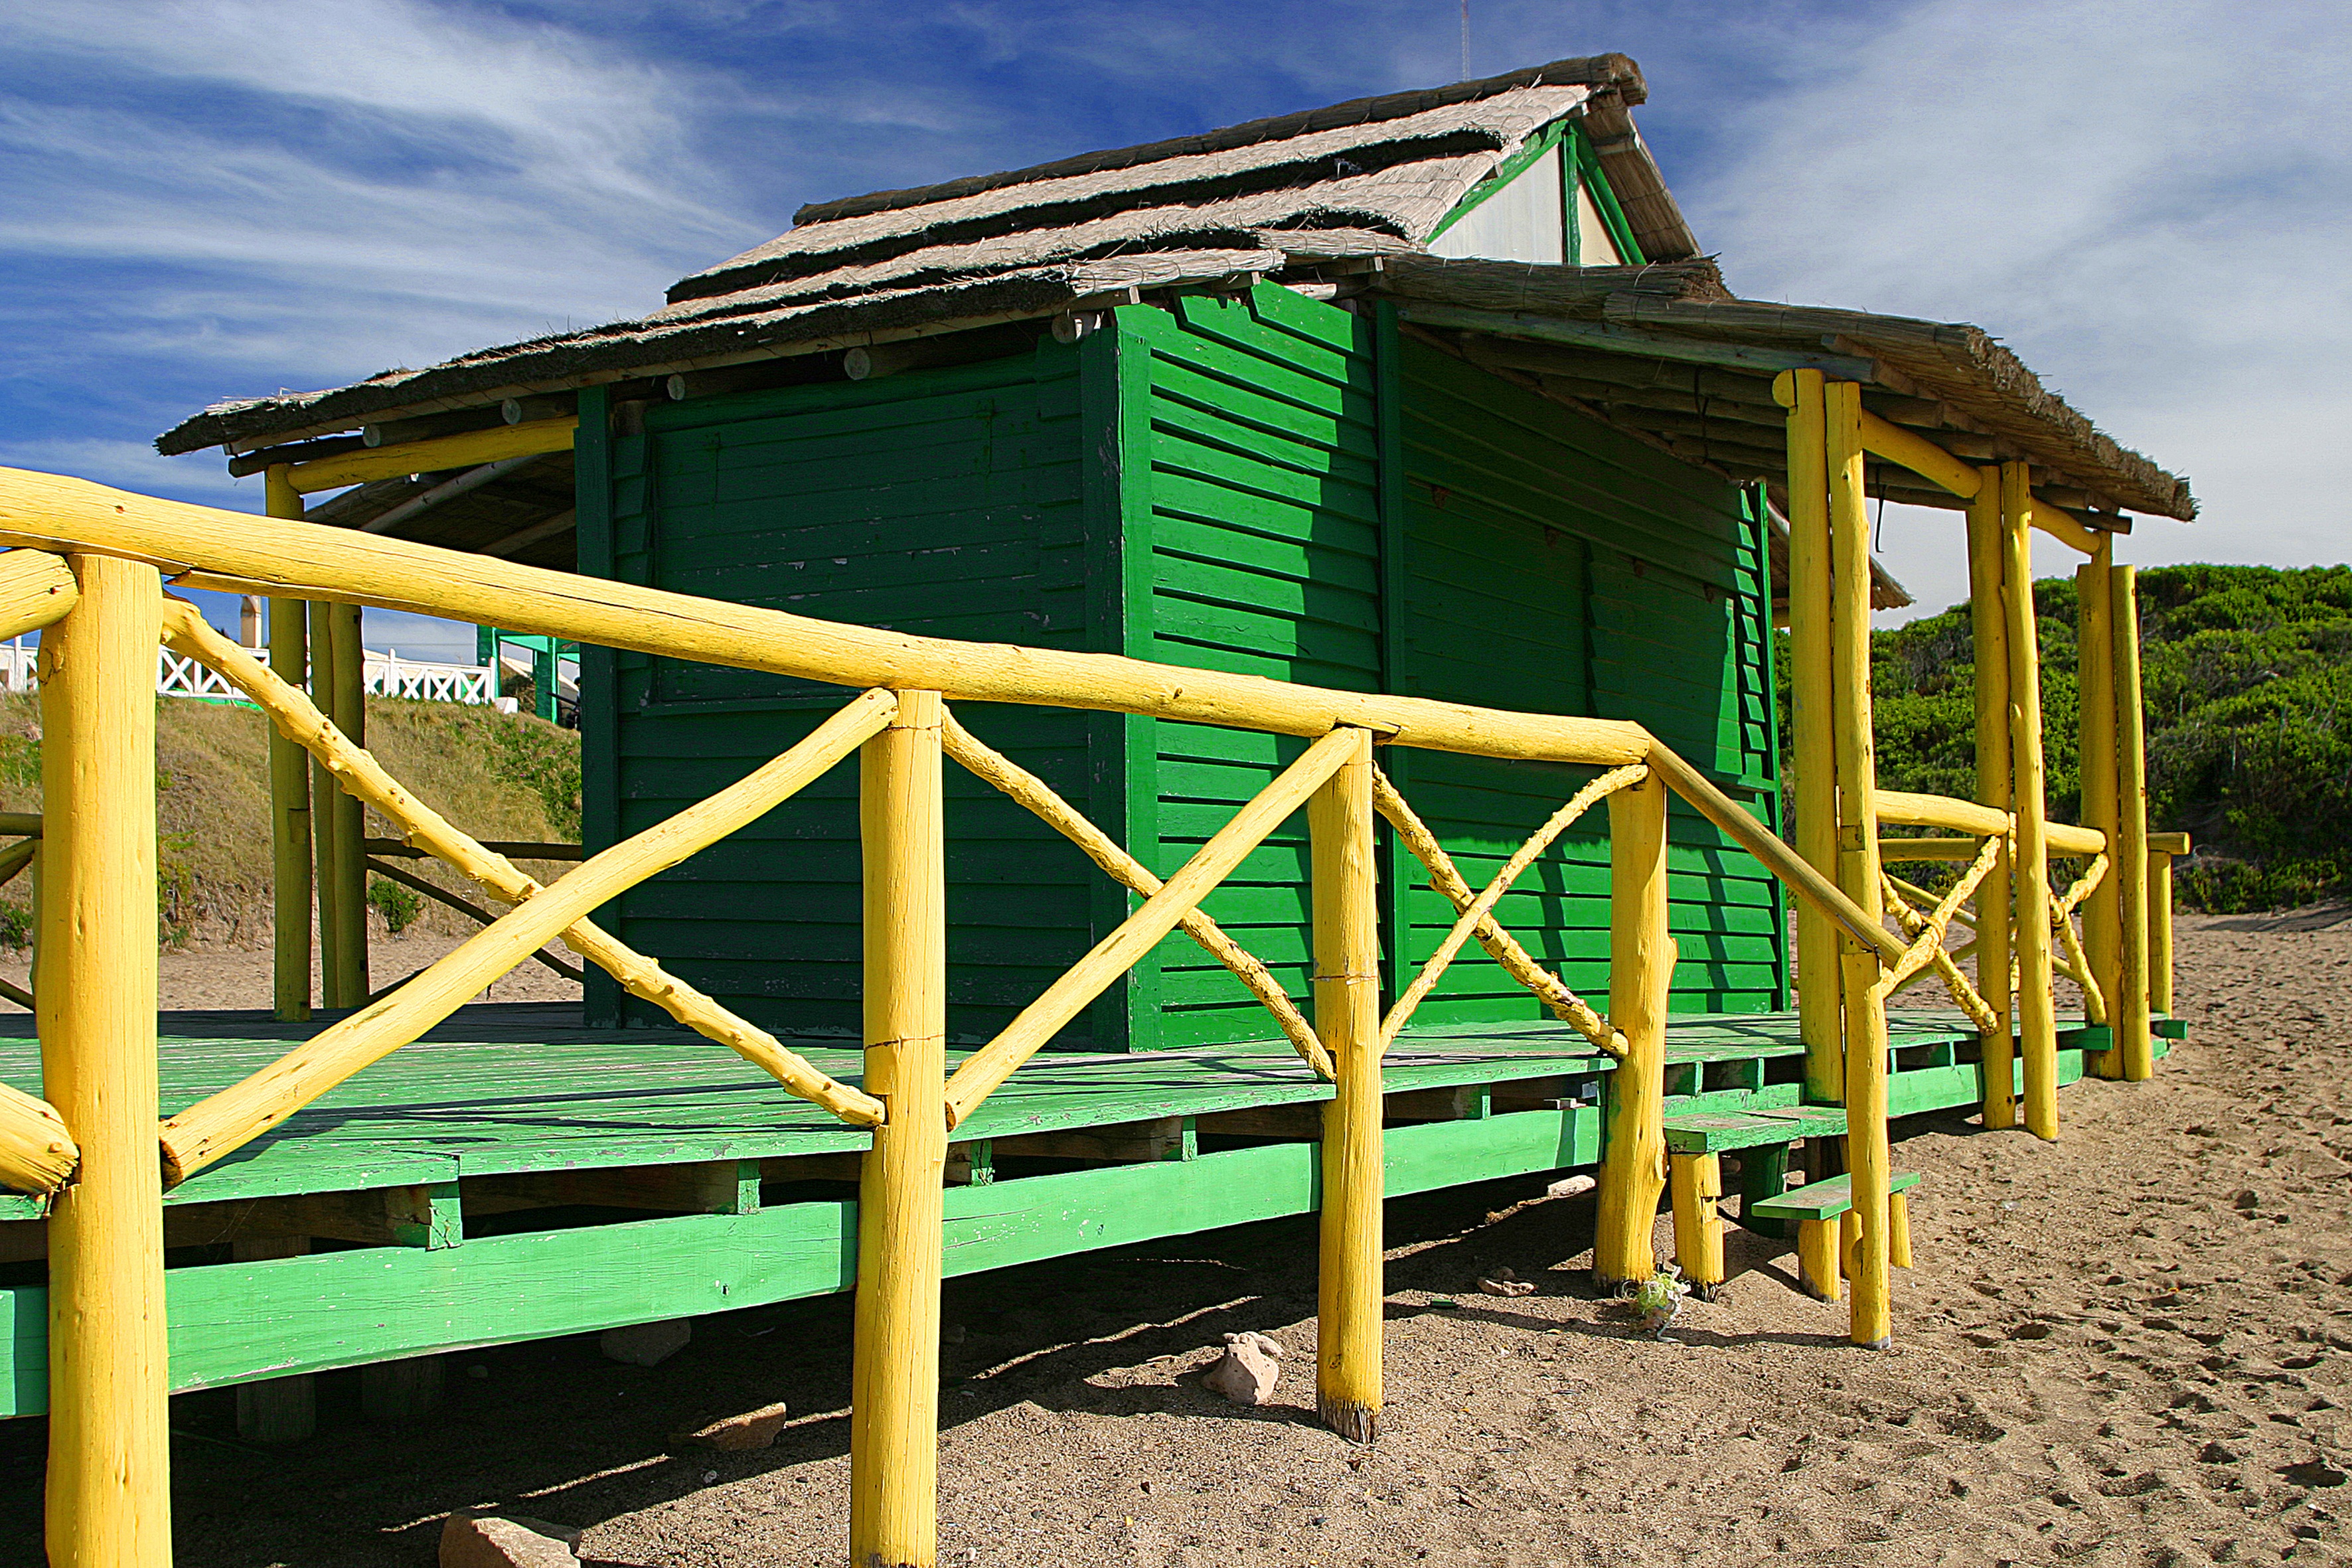
beach, landscape, sea, nature, sand, wood, summer, playground, costa, booth